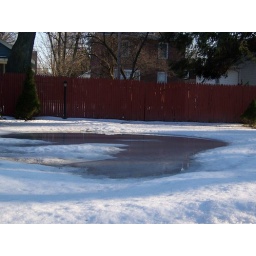
in ground pool is under a pool of water!-- next the swans will be sitting on the ice